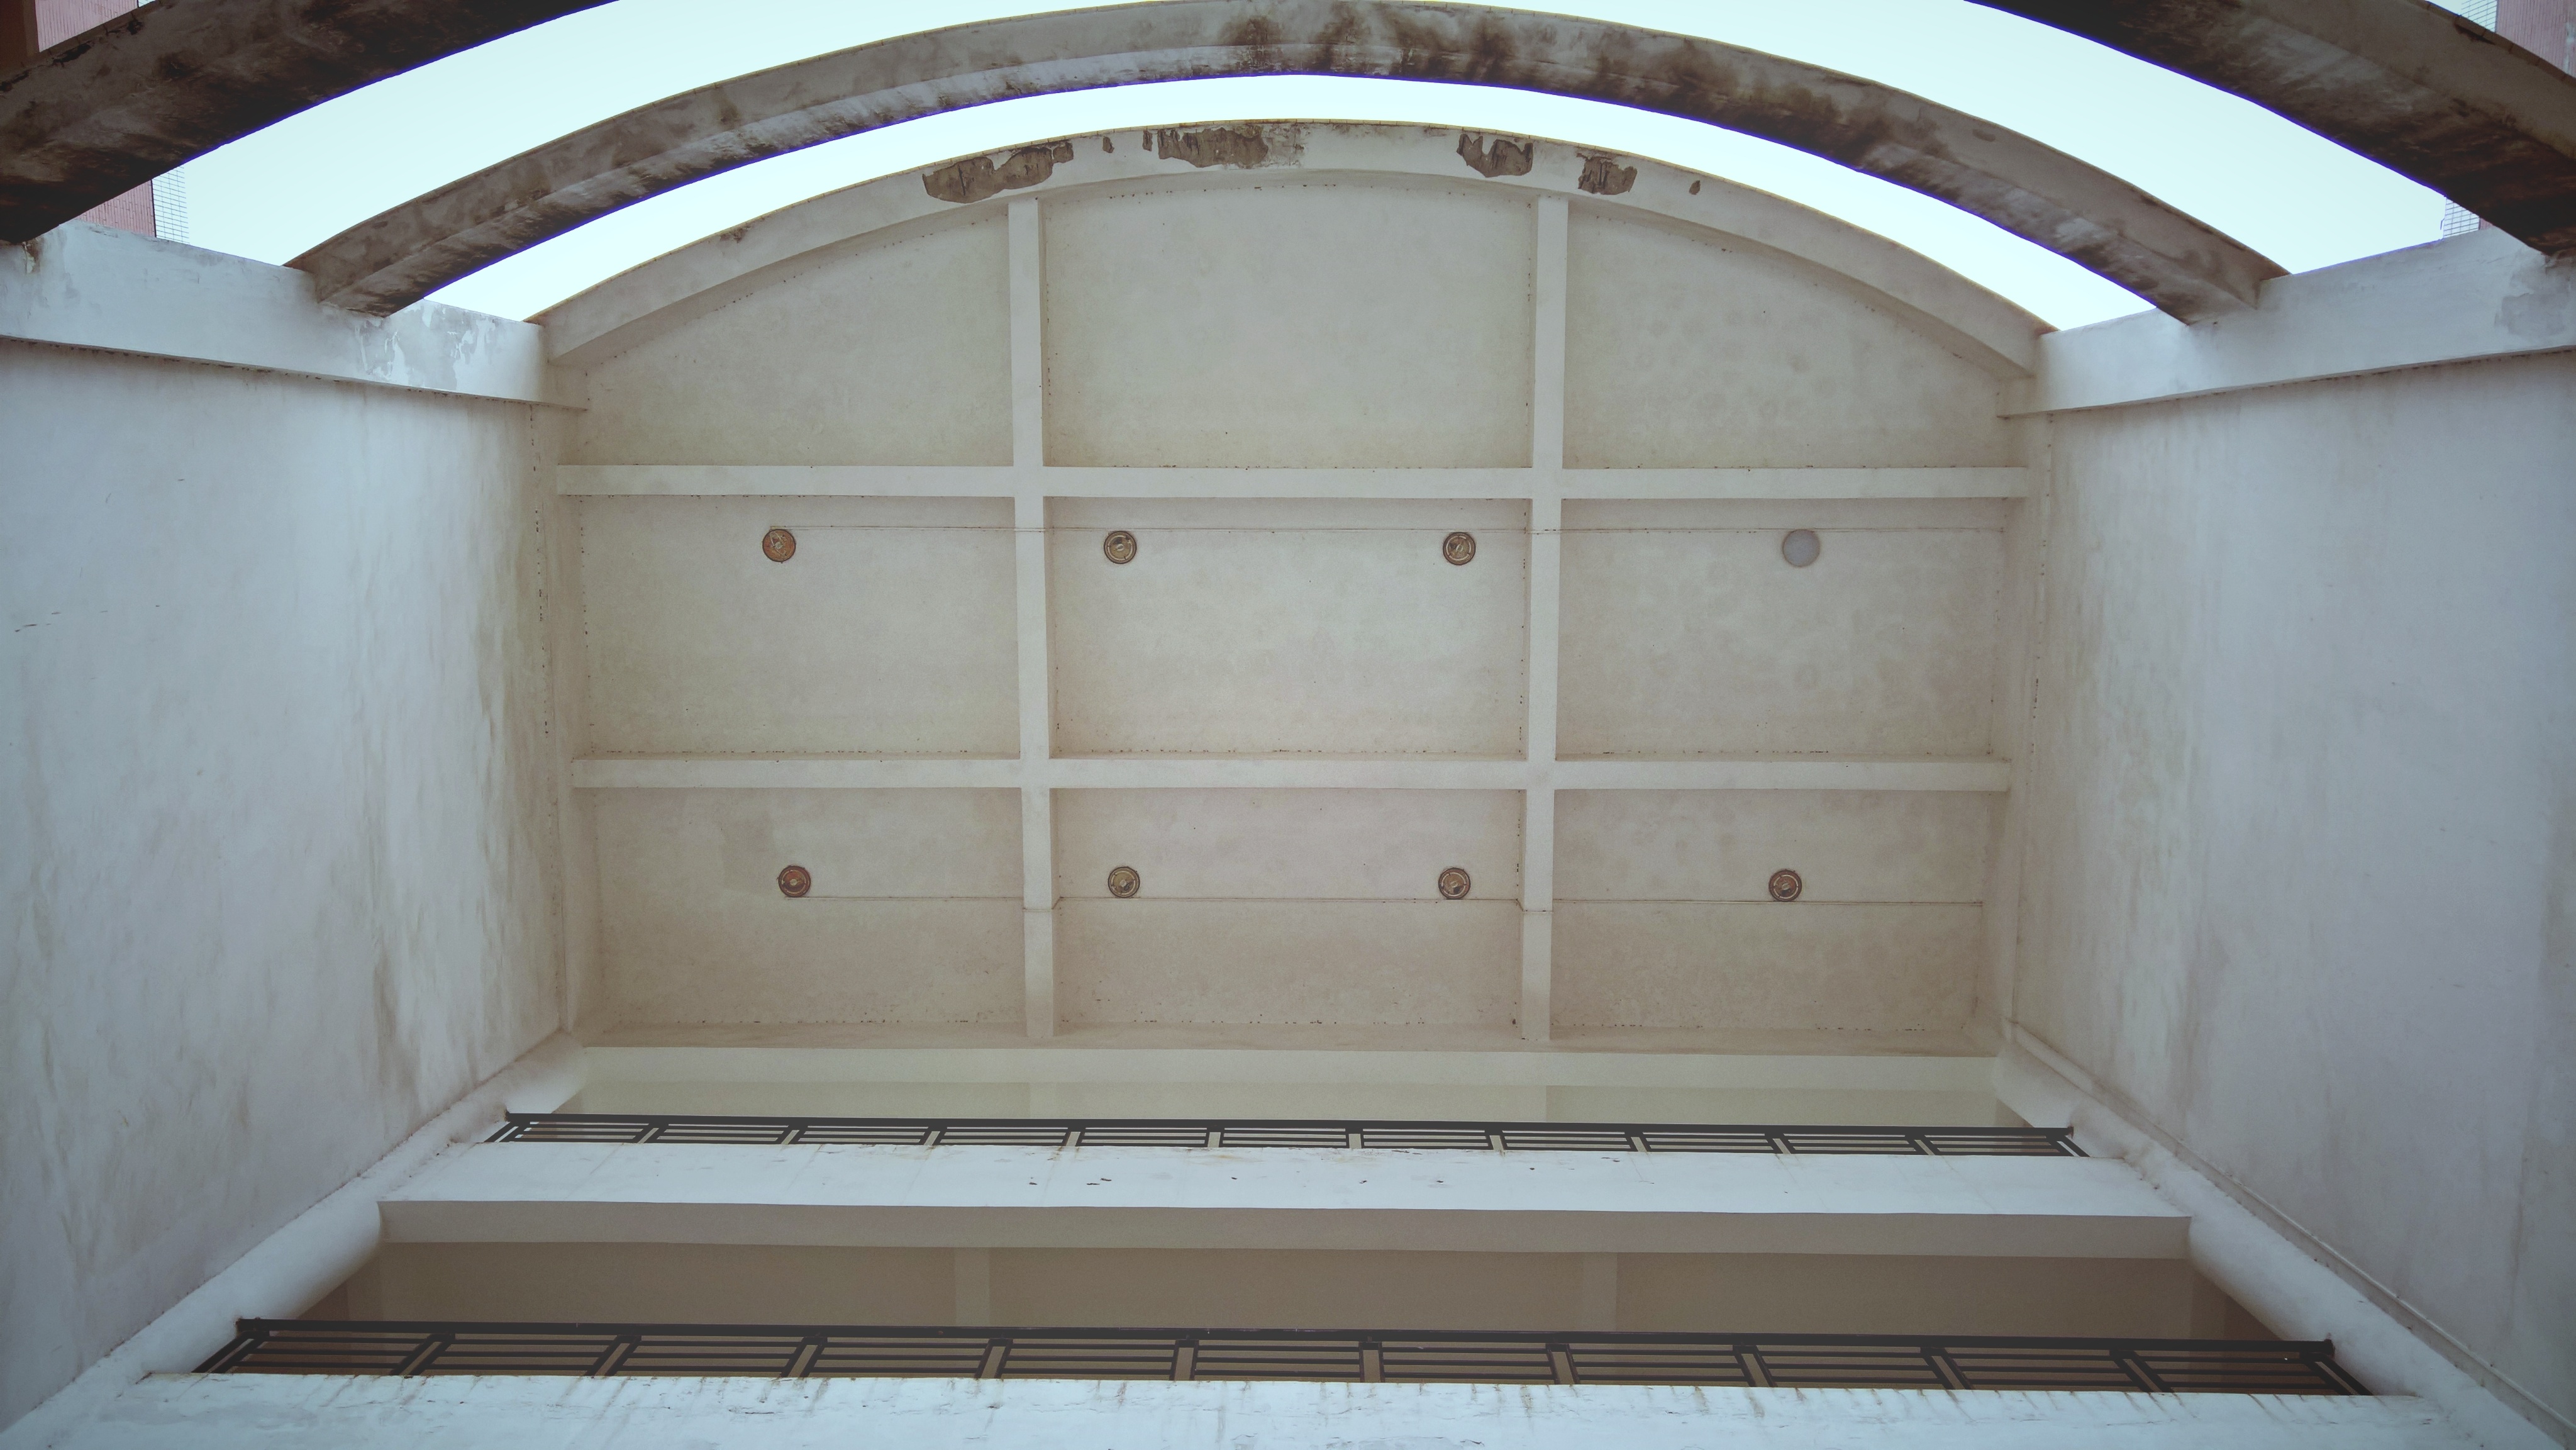
wood, floor, shed, arch, property, furniture, room, door, interior design, man made object